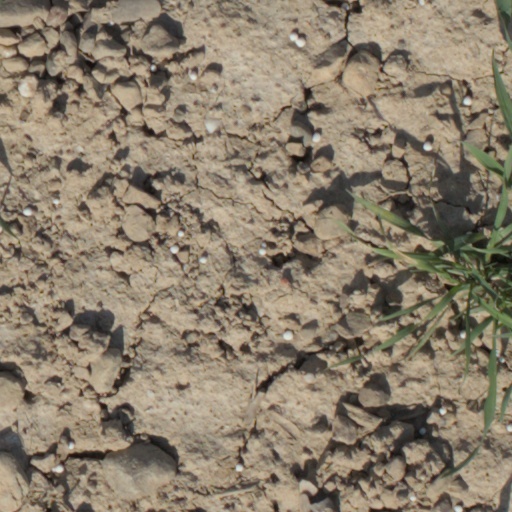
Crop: wheat